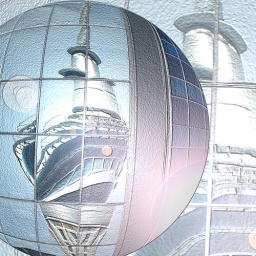
The Sky Tower reflected in the windows of a nearby building